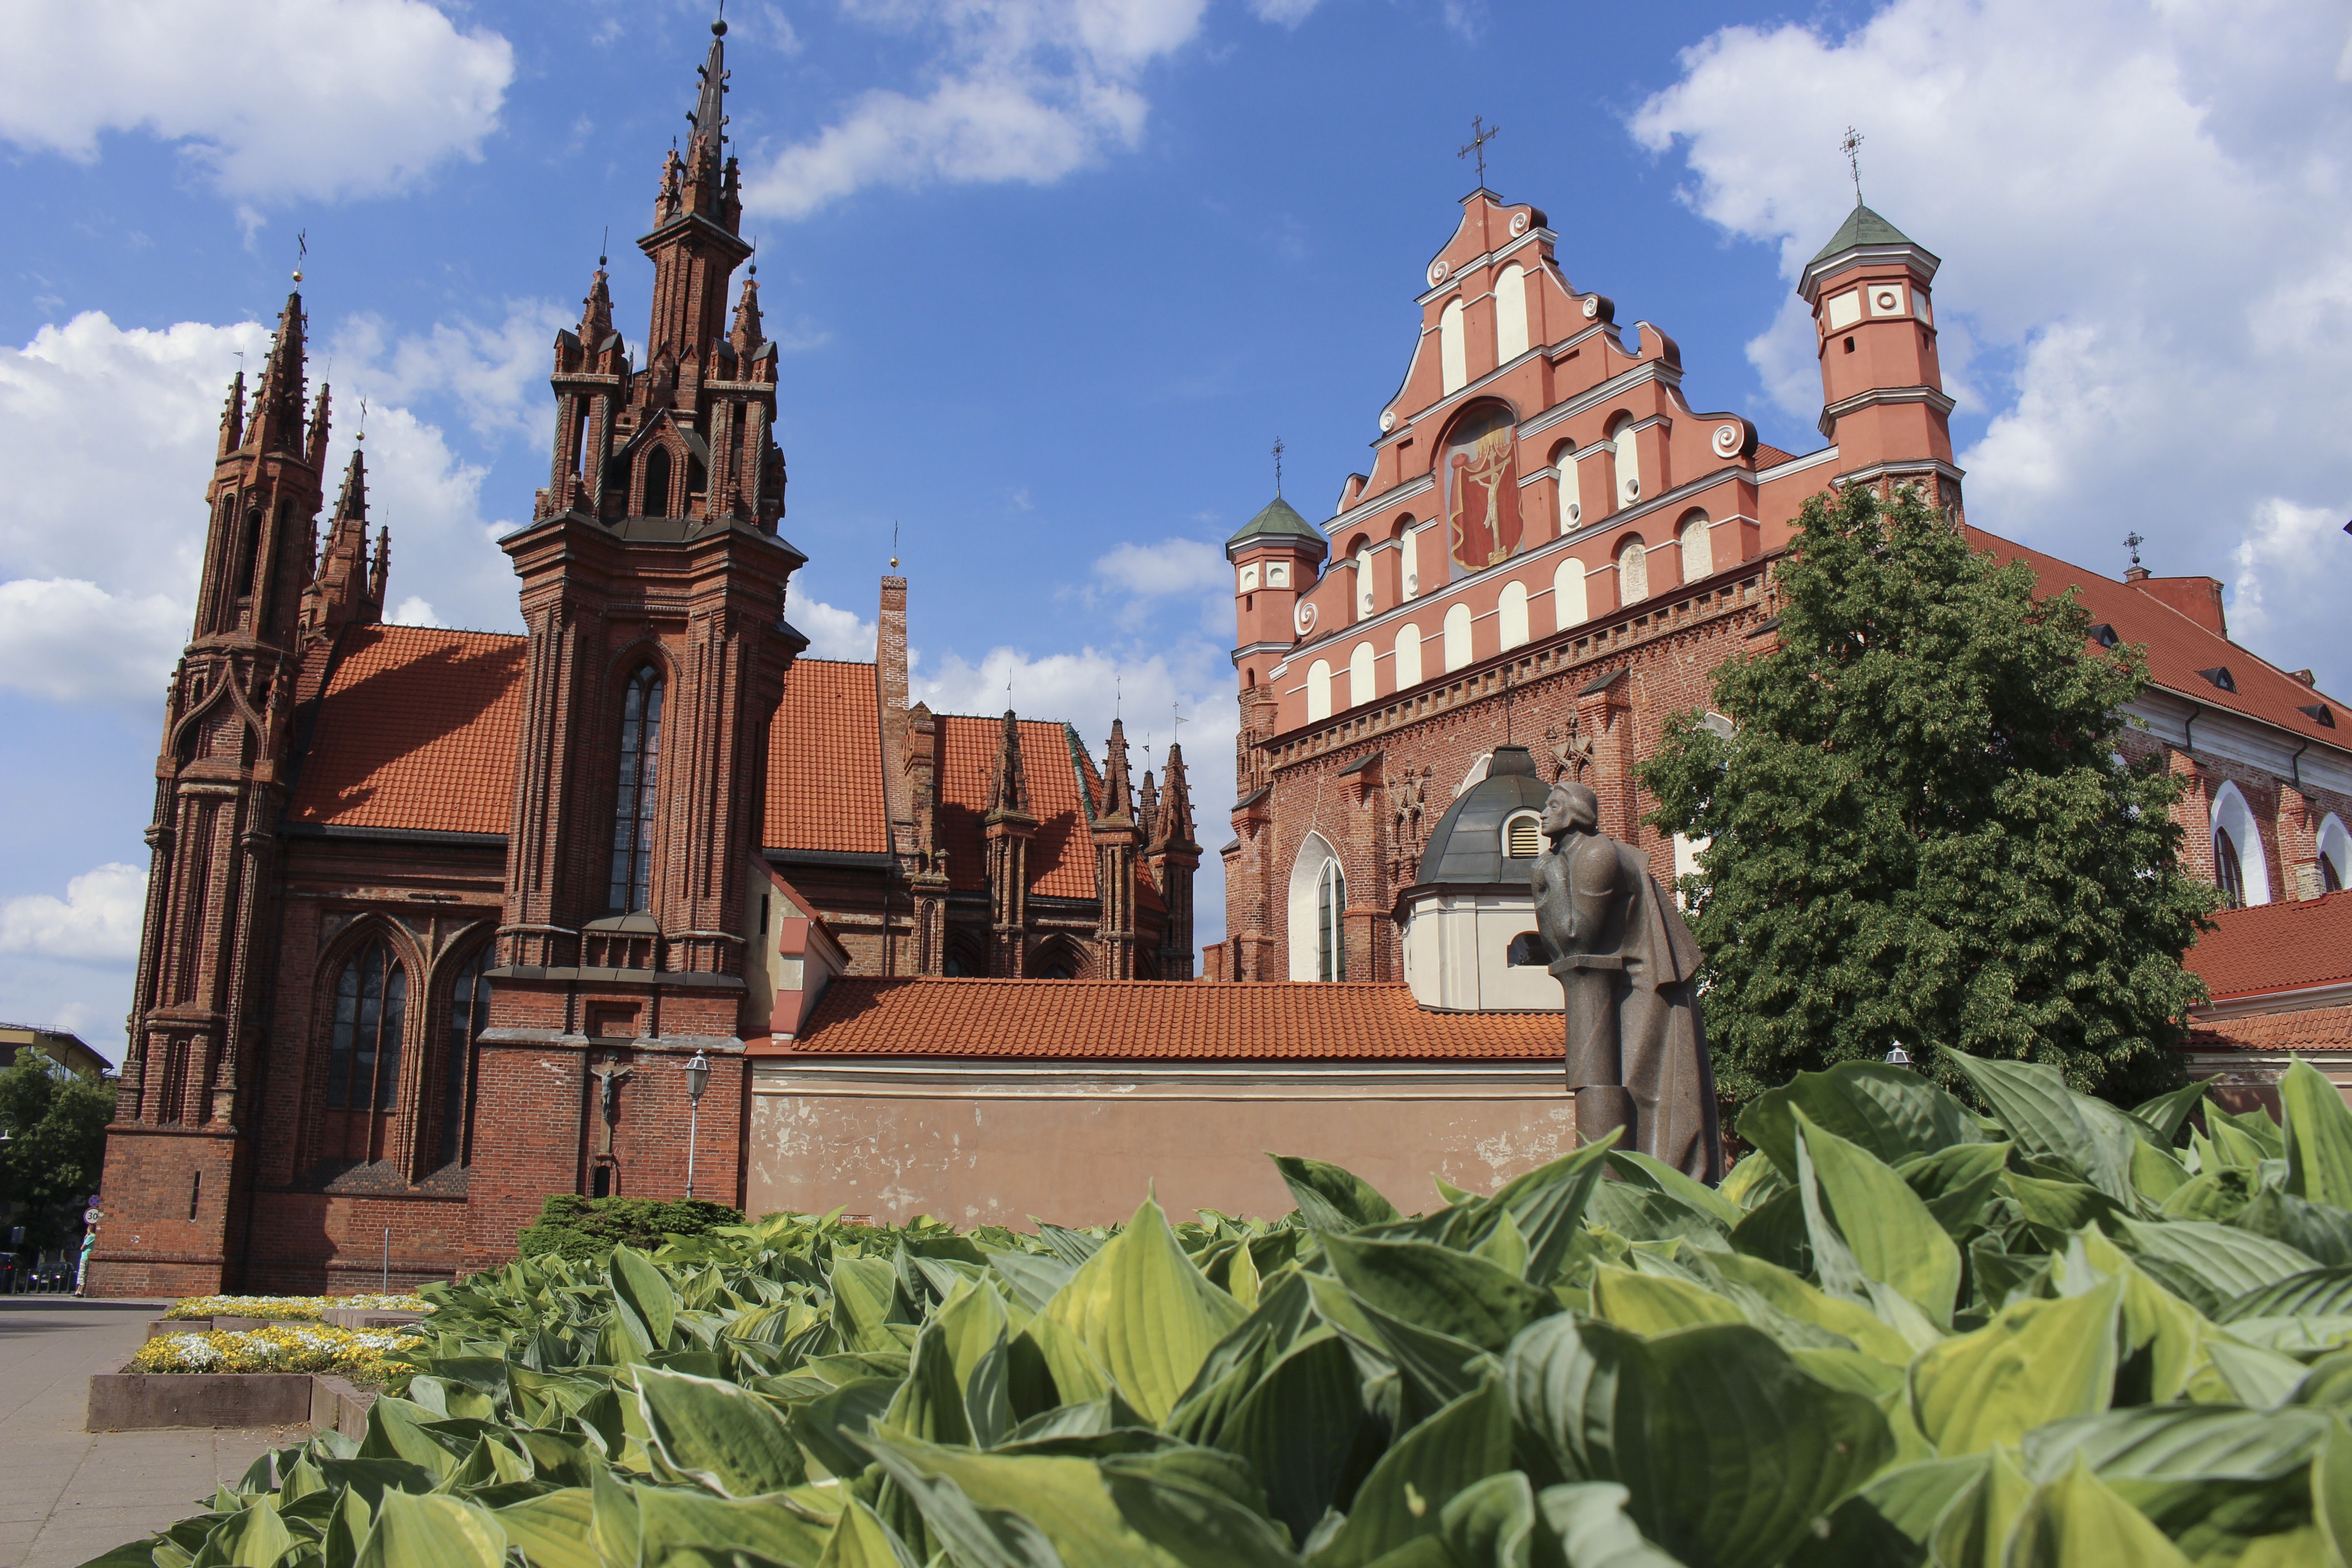
sky, town, building, palace, city, landmark, church, cathedral, tourism, place of worship, old town, monastery, hell, lithuania, vilnius, tours, st anne, historic site